Waikōwhai

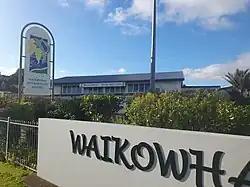
Waikowhai Intermediate School

Waikowhai Intermediate School is an intermediate school (years 7–8) with a roll of . It opened in 1964, and was originally used as a campus for the North Shore Teachers Training College.